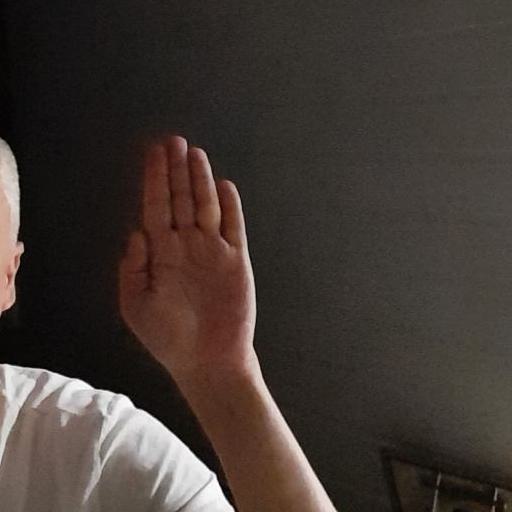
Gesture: stop